Sotetsu 20000 series

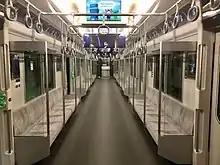
The interior with lighting adjusted to a warmer hue (3000 K) in late evening

The colour temperature of the interior LED lighting is adjusted automatically according to time of day and season as follows (hues shown are illustrative only).